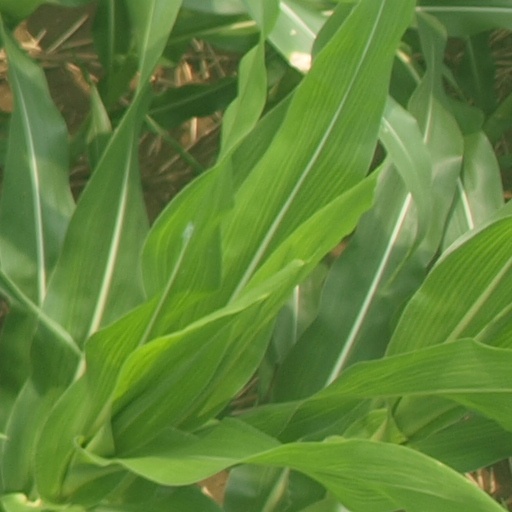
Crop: maize; corn